Johnny Herbert

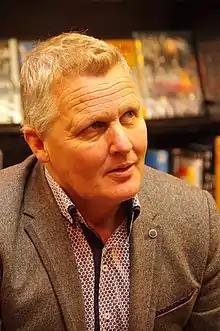
Herbert in 2016

John Paul Herbert (born 25 June 1964) is a British former racing driver and broadcaster who competed in Formula One from to . Herbert won three Formula One Grands Prix across 12 seasons. In endurance racing, Herbert won the 24 Hours of Le Mans in with Mazda, as well as the 12 Hours of Sebring in 2002 with Audi.